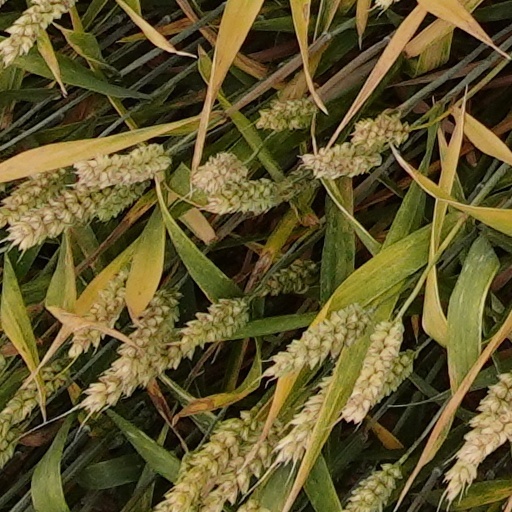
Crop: wheat